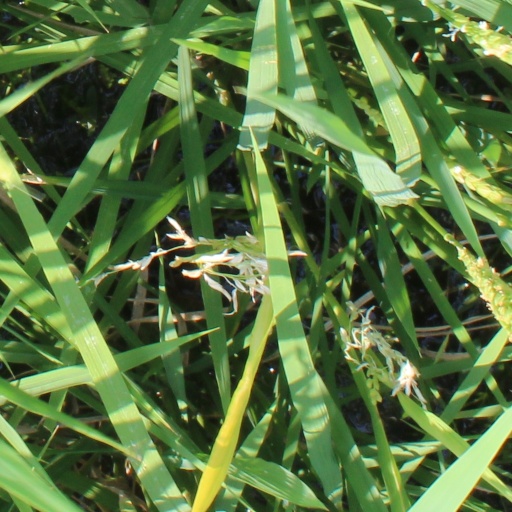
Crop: rice